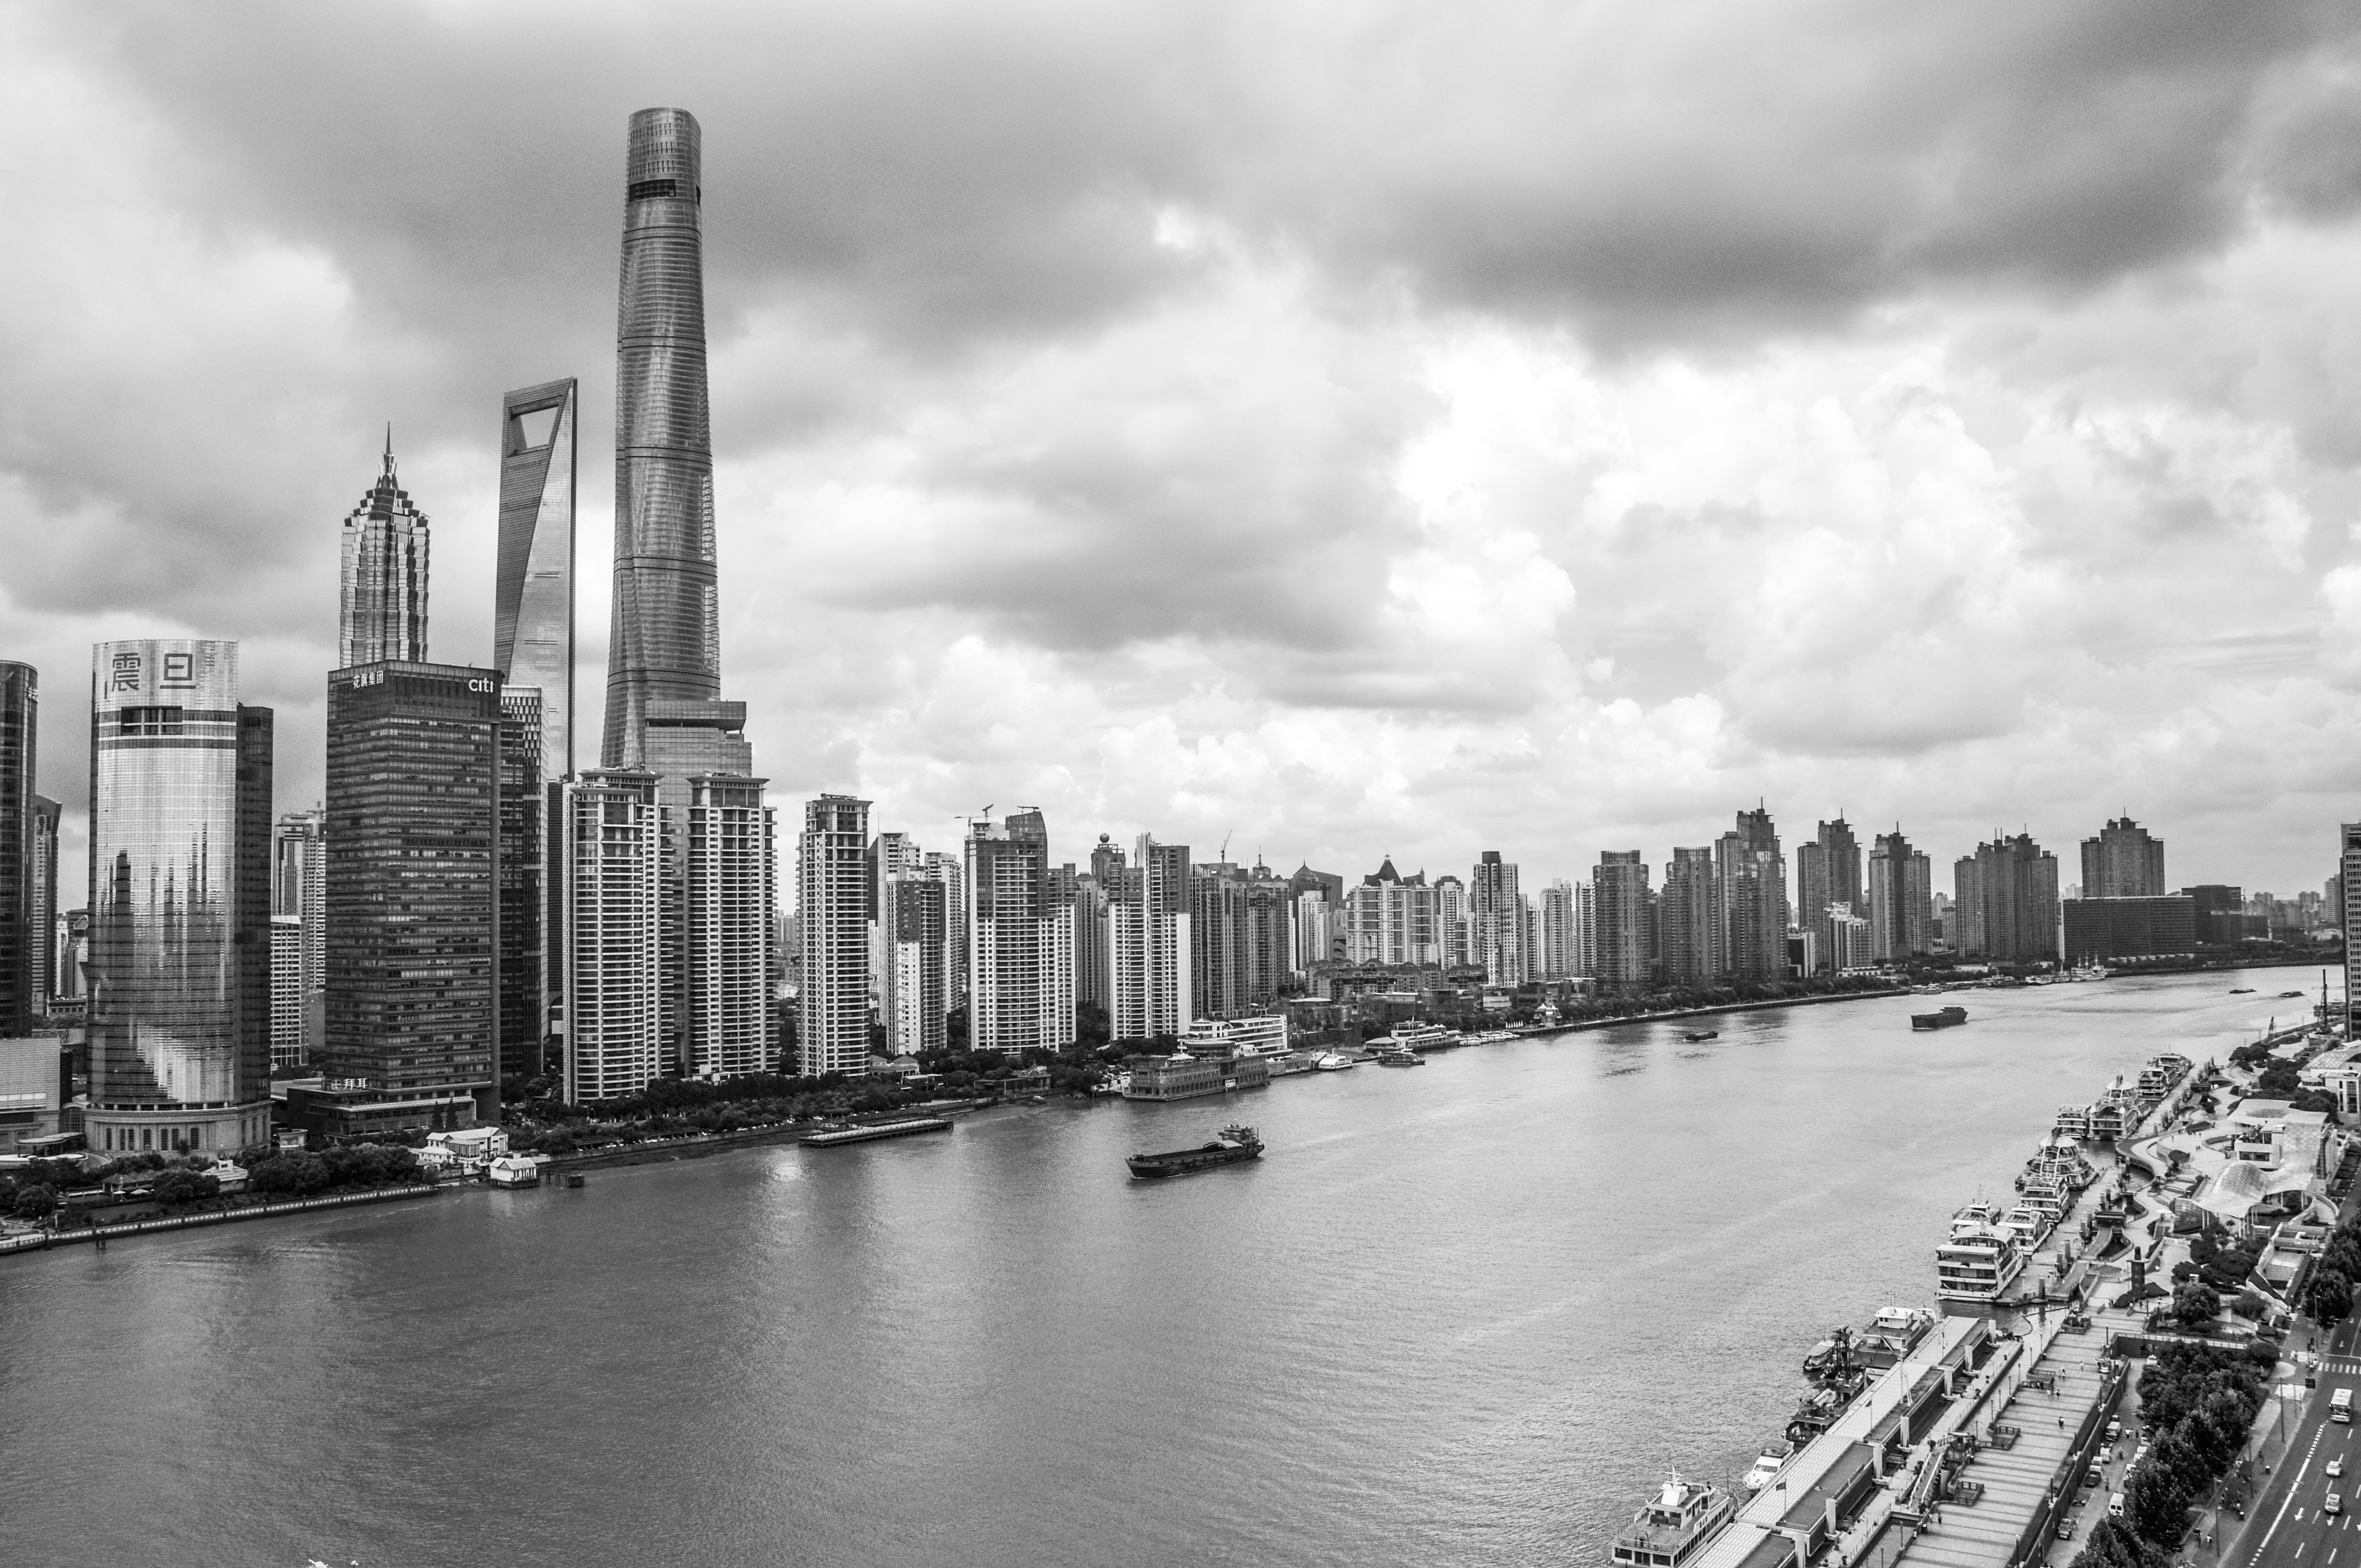
horizon, black and white, sky, bridge, skyline, street, photography, building, city, skyscraper, river, cityscape, downtown, tower, landmark, monochrome, waterway, tower block, shanghai, metropolis, the scenery, huangpu river, tall buildings, urban area, monochrome photography, atmospheric phenomenon, human settlement